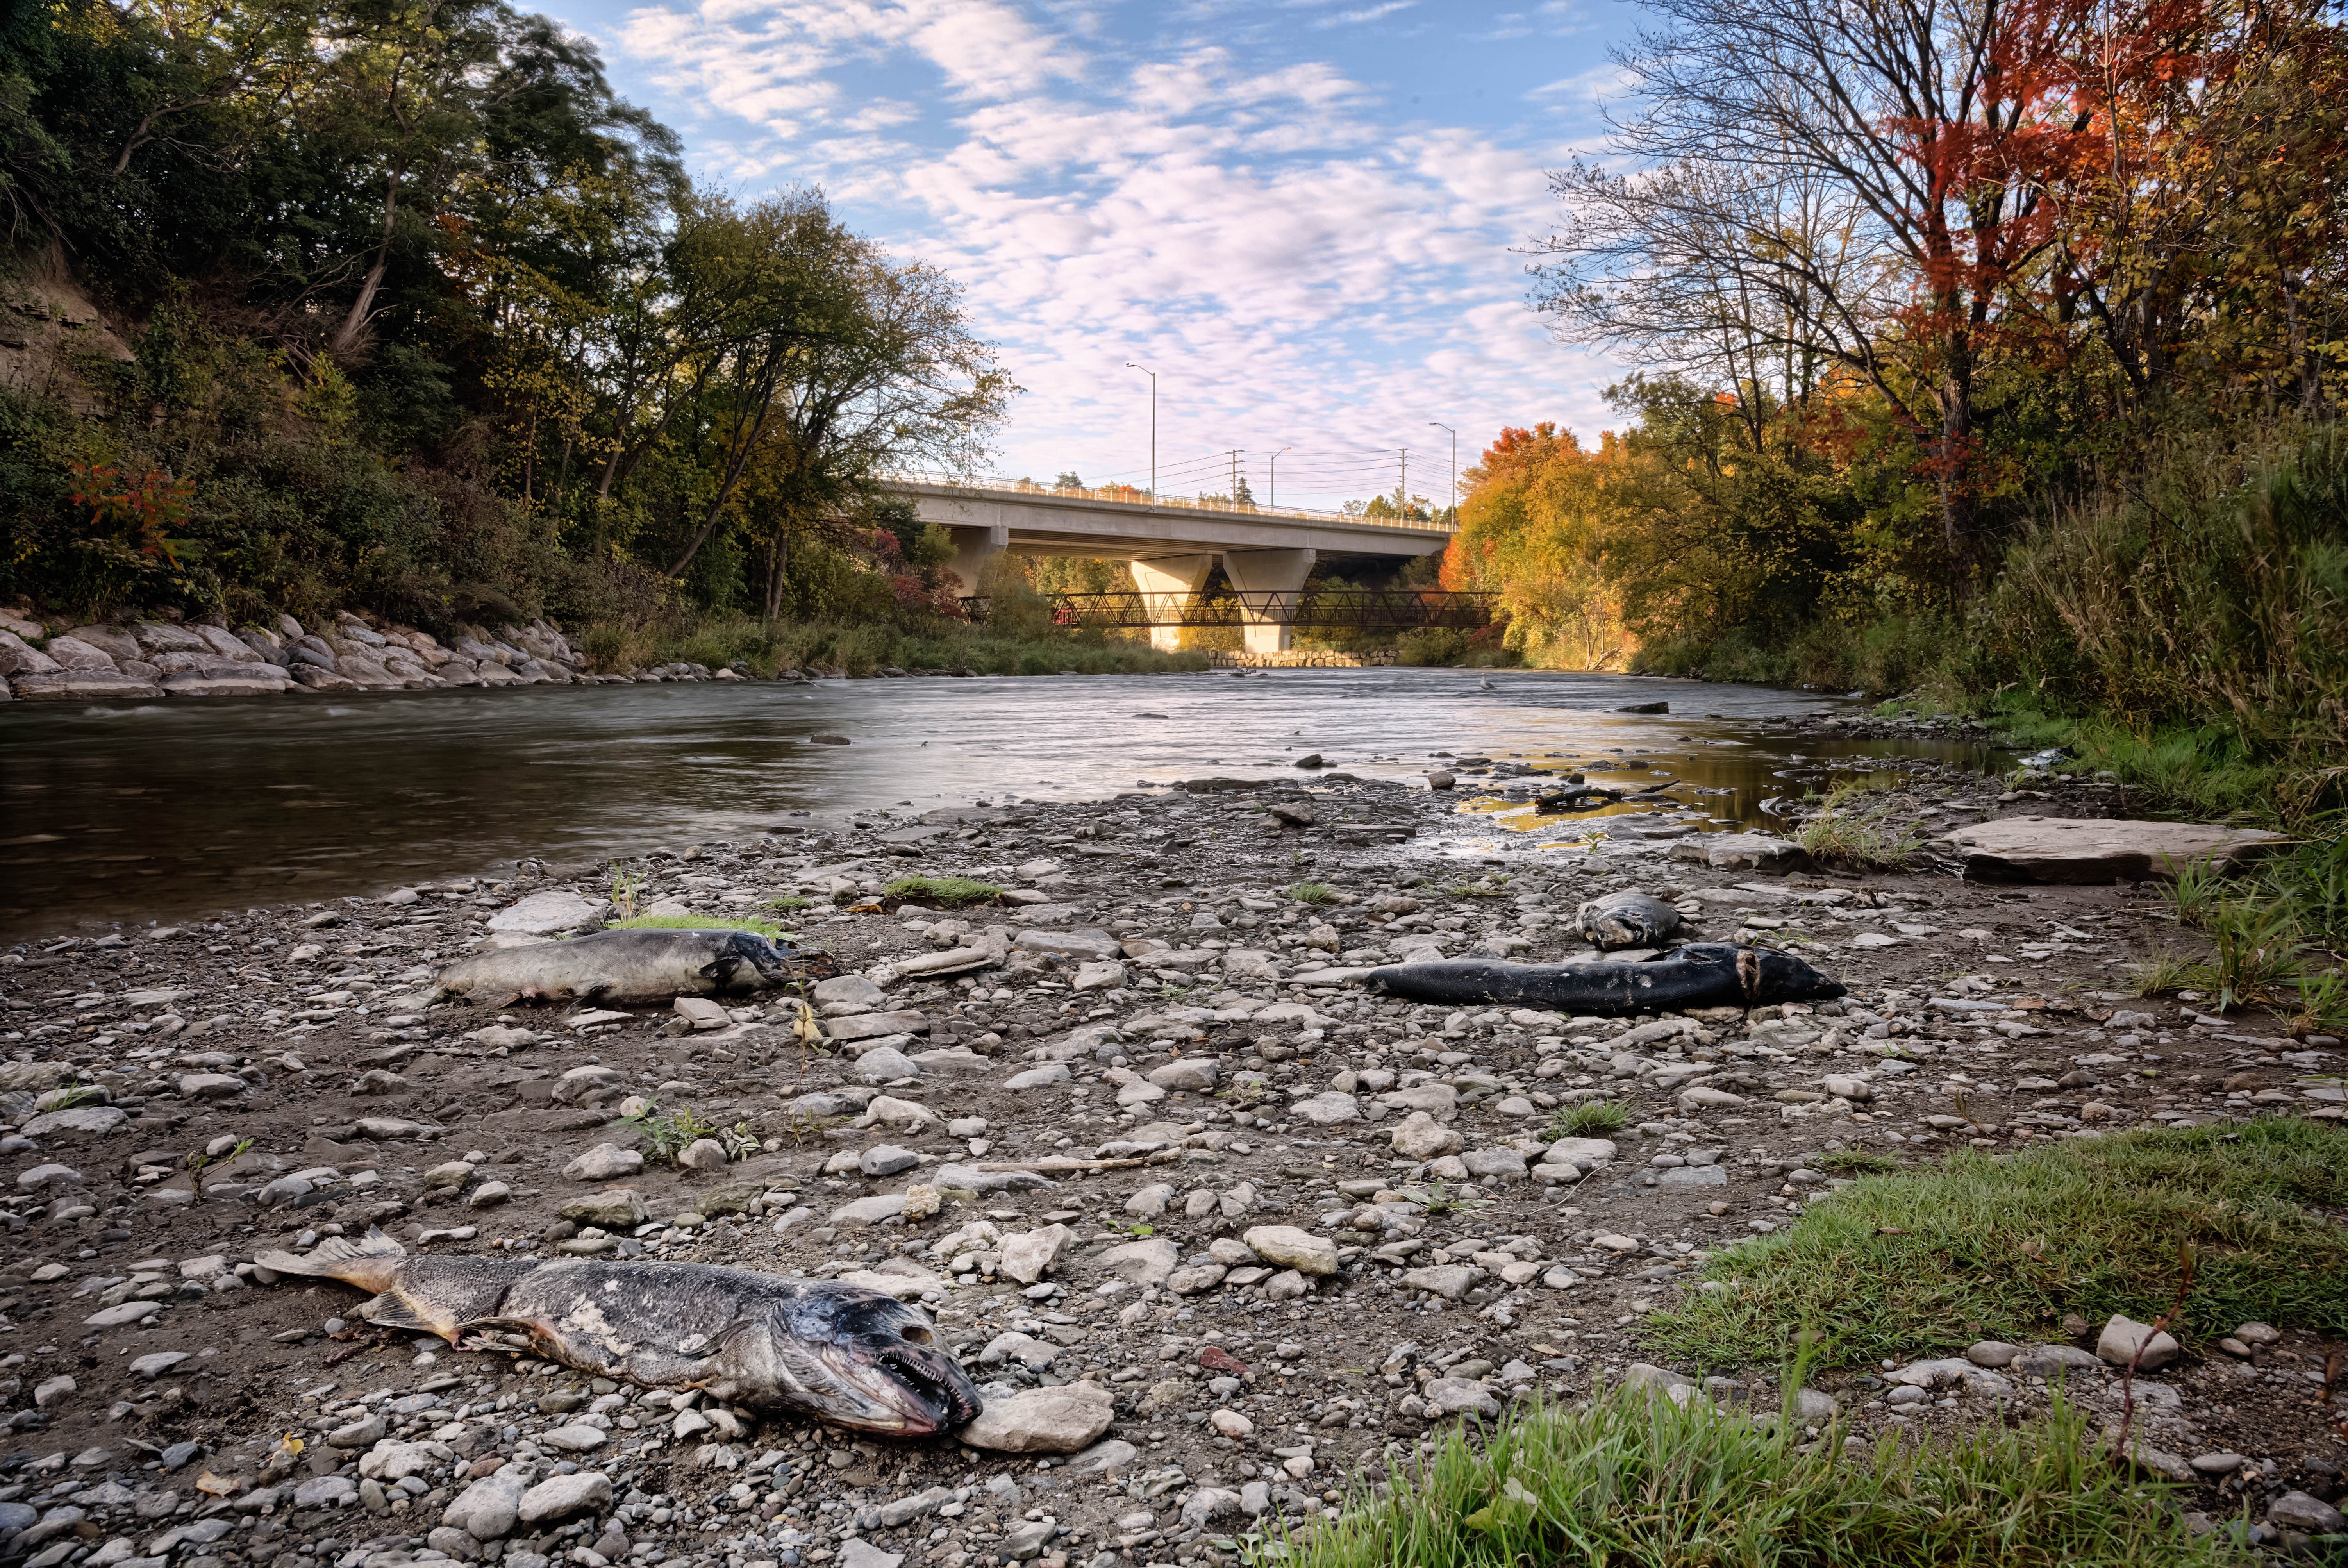
landscape, tree, water, rock, wilderness, trail, bridge, fall, shore, river, pond, stream, autumn, rapid, reservoir, nikon, dead, waterway, body of water, leaves, rocks, hdr, publicdomain, canada, domain, public, d750, mississauga, culham, ontario, credit, sns, ca, salmon, spawn